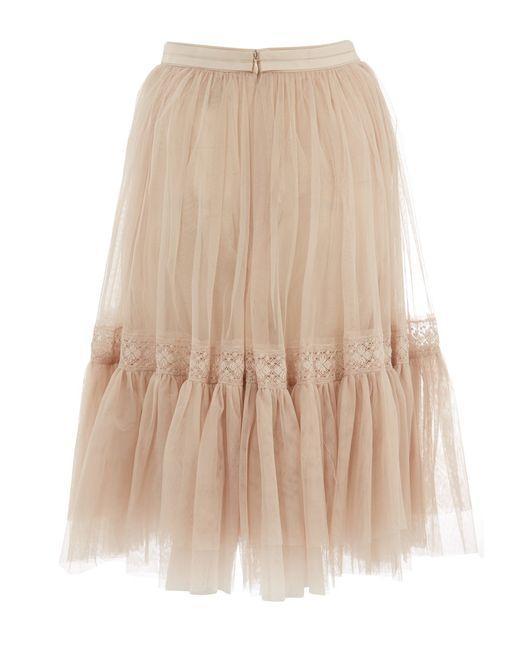
Frauen Tüll Midirock hohe Taille Stretch Mesh Faltenrock